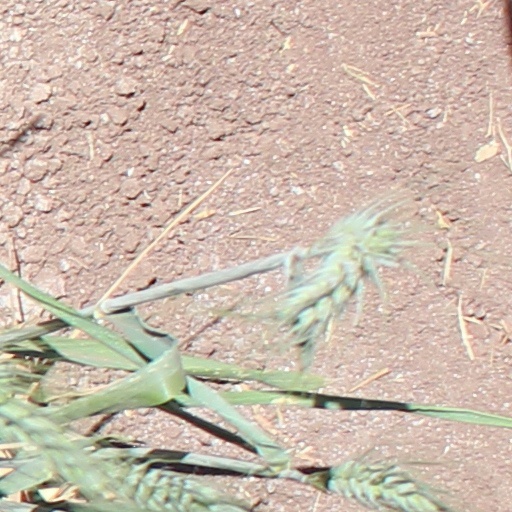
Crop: wheat